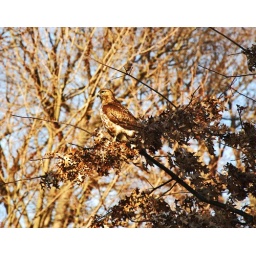
Red-tails arevery common and adult birds can easily beidentified by their striking red tail.